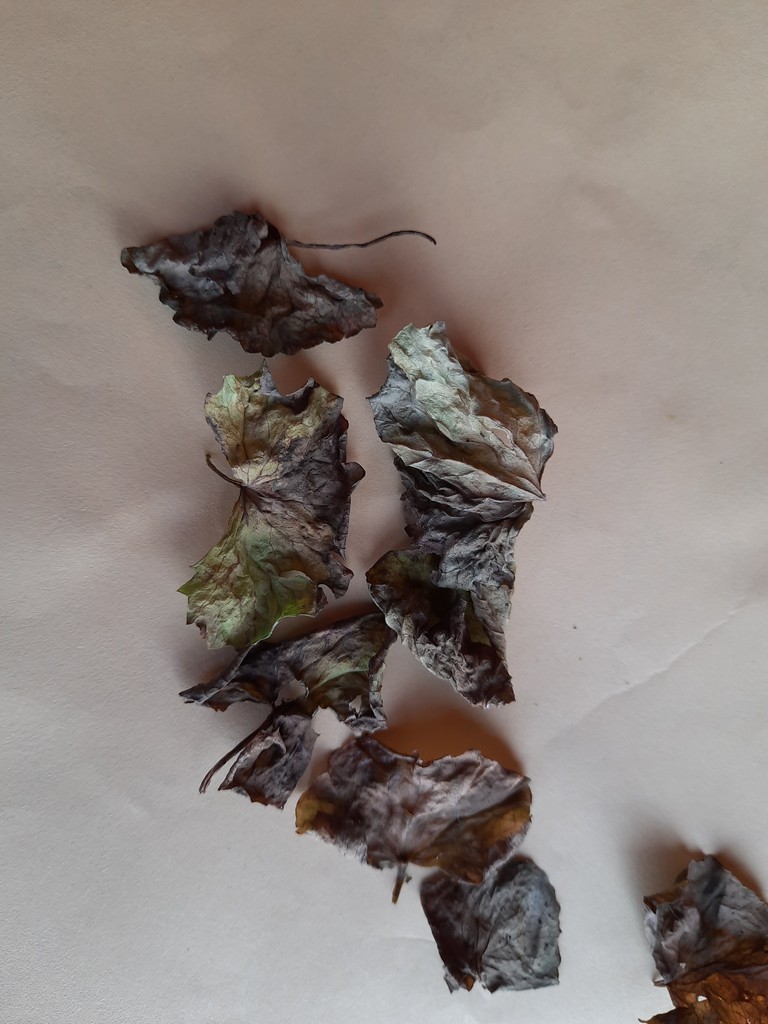
Label: Dried